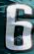
Number: 6